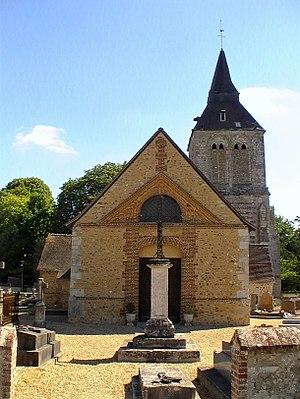
L'église Saint-Valérien.
Heudebouville est une commune française située dans le département de l'Eure en région Normandie.